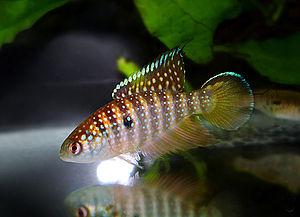
Les Cyprinodontiformes forment un ordre de poissons à nageoires rayonnées, composé principalement de petits poissons d'eau douce. Ils sont étroitement liés aux Atheriniformes et sont parfois confondus avec eux. Cet ordre contient beaucoup de poissons d'aquarium très populaires, tels que les killies et les Poeciliidés.